El Paso, Texas

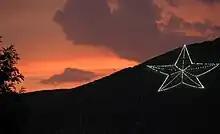
A large, illuminated star on Franklin Mountains has become an informal symbol of El Paso.

El Paso is located at the intersection of three states (Chihuahua, New Mexico, and Texas) and two countries (Mexico and the U.S.). It is the only major Texas city in the Mountain Time Zone. Ciudad Juarez was once in the Central Time Zone, but both cities are now on Mountain Time.